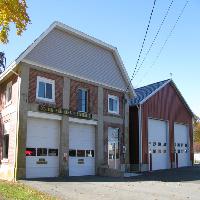
Weather: sun or clear